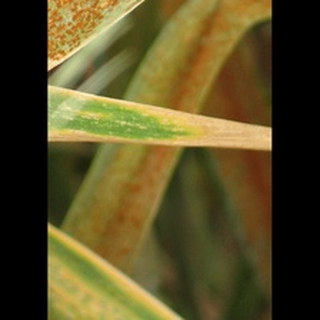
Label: wheat_brown_rust